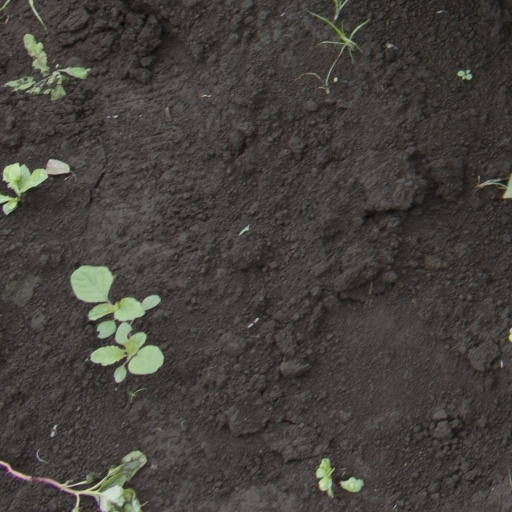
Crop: soybean